Kampinmalmi

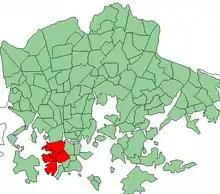
Districts of Helsinki. Kampinmalmi highlighted

Kampinmalmi is a district in southern Helsinki, Finland. It consists of five neighbourhoods: Etu-Töölö, Lapinlahti, Kamppi, Ruoholahti and Jätkäsaari.